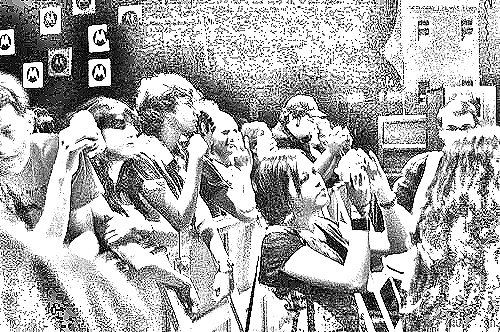
Portrait style: Sketch Portrait